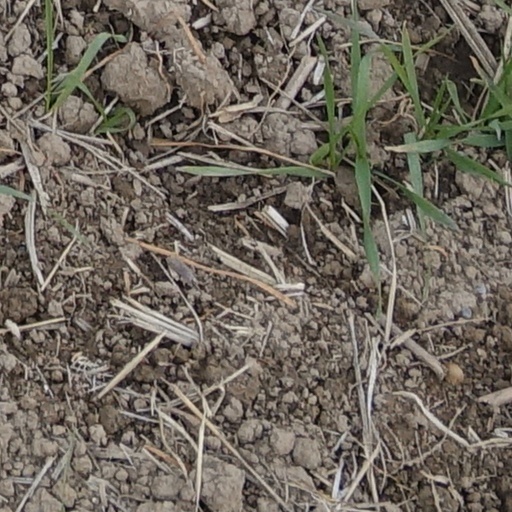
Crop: wheat